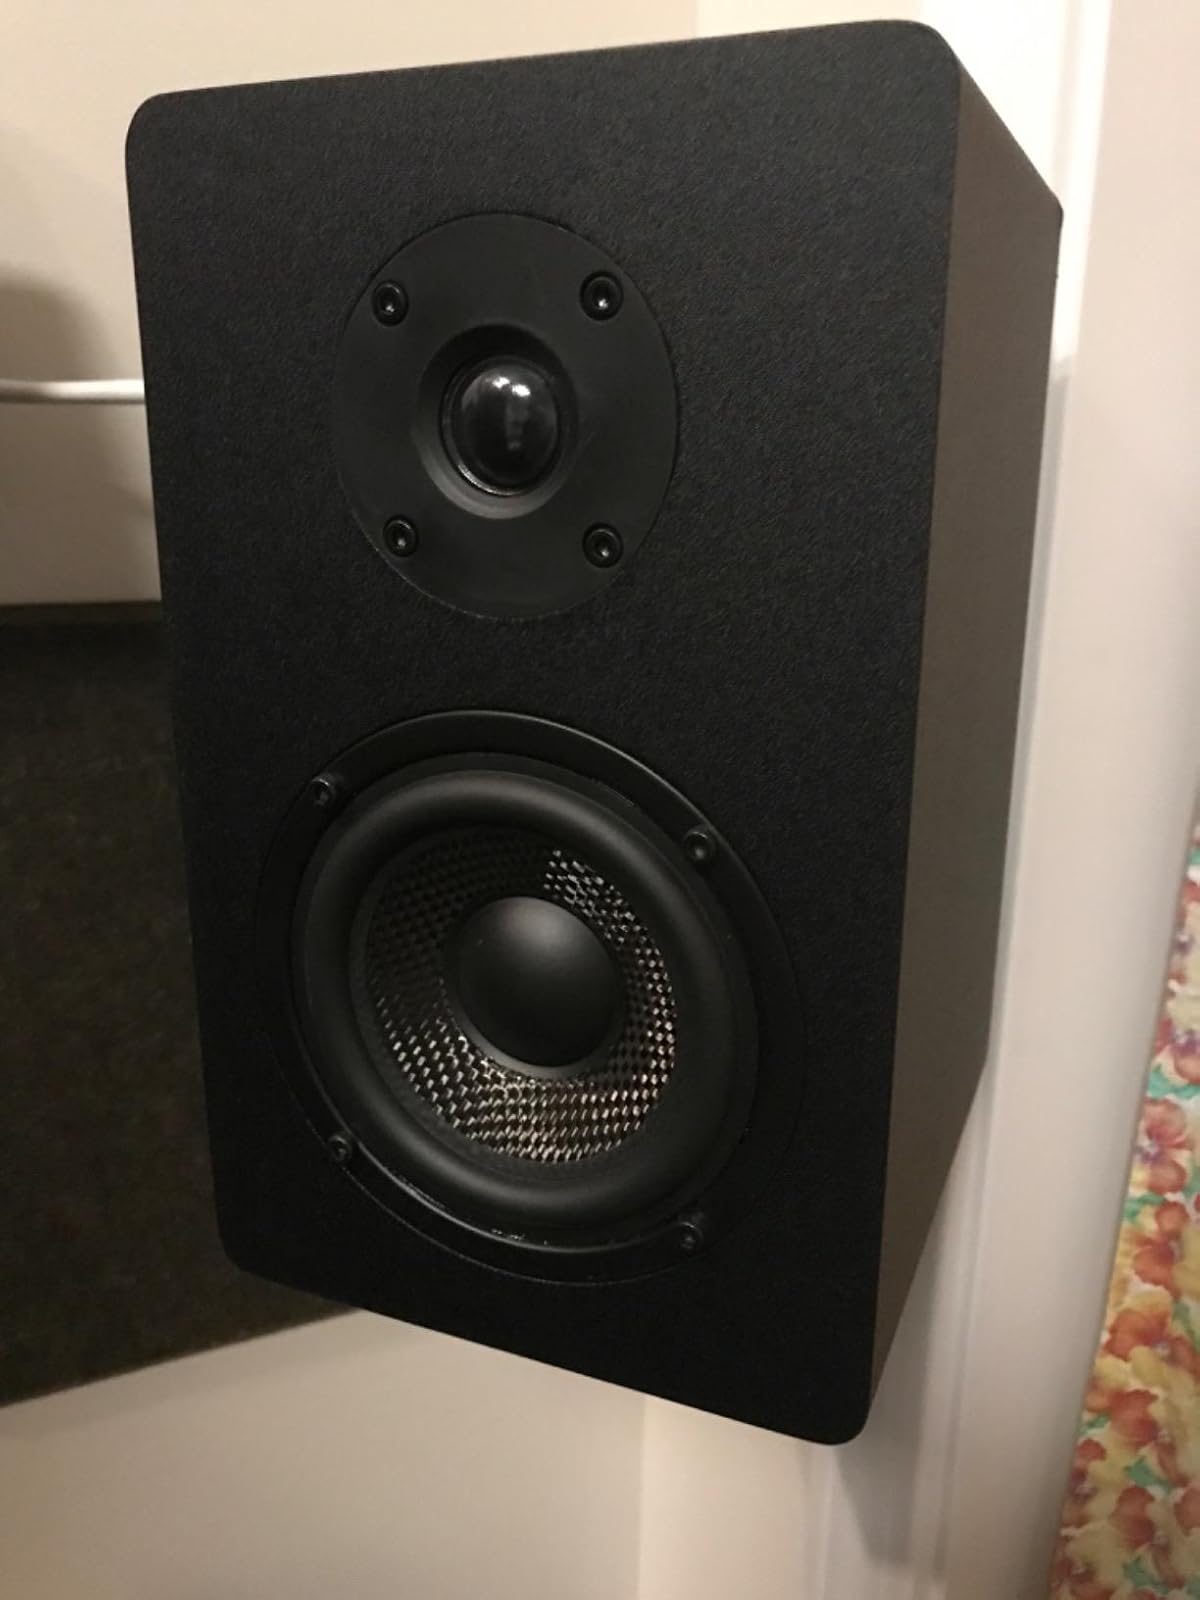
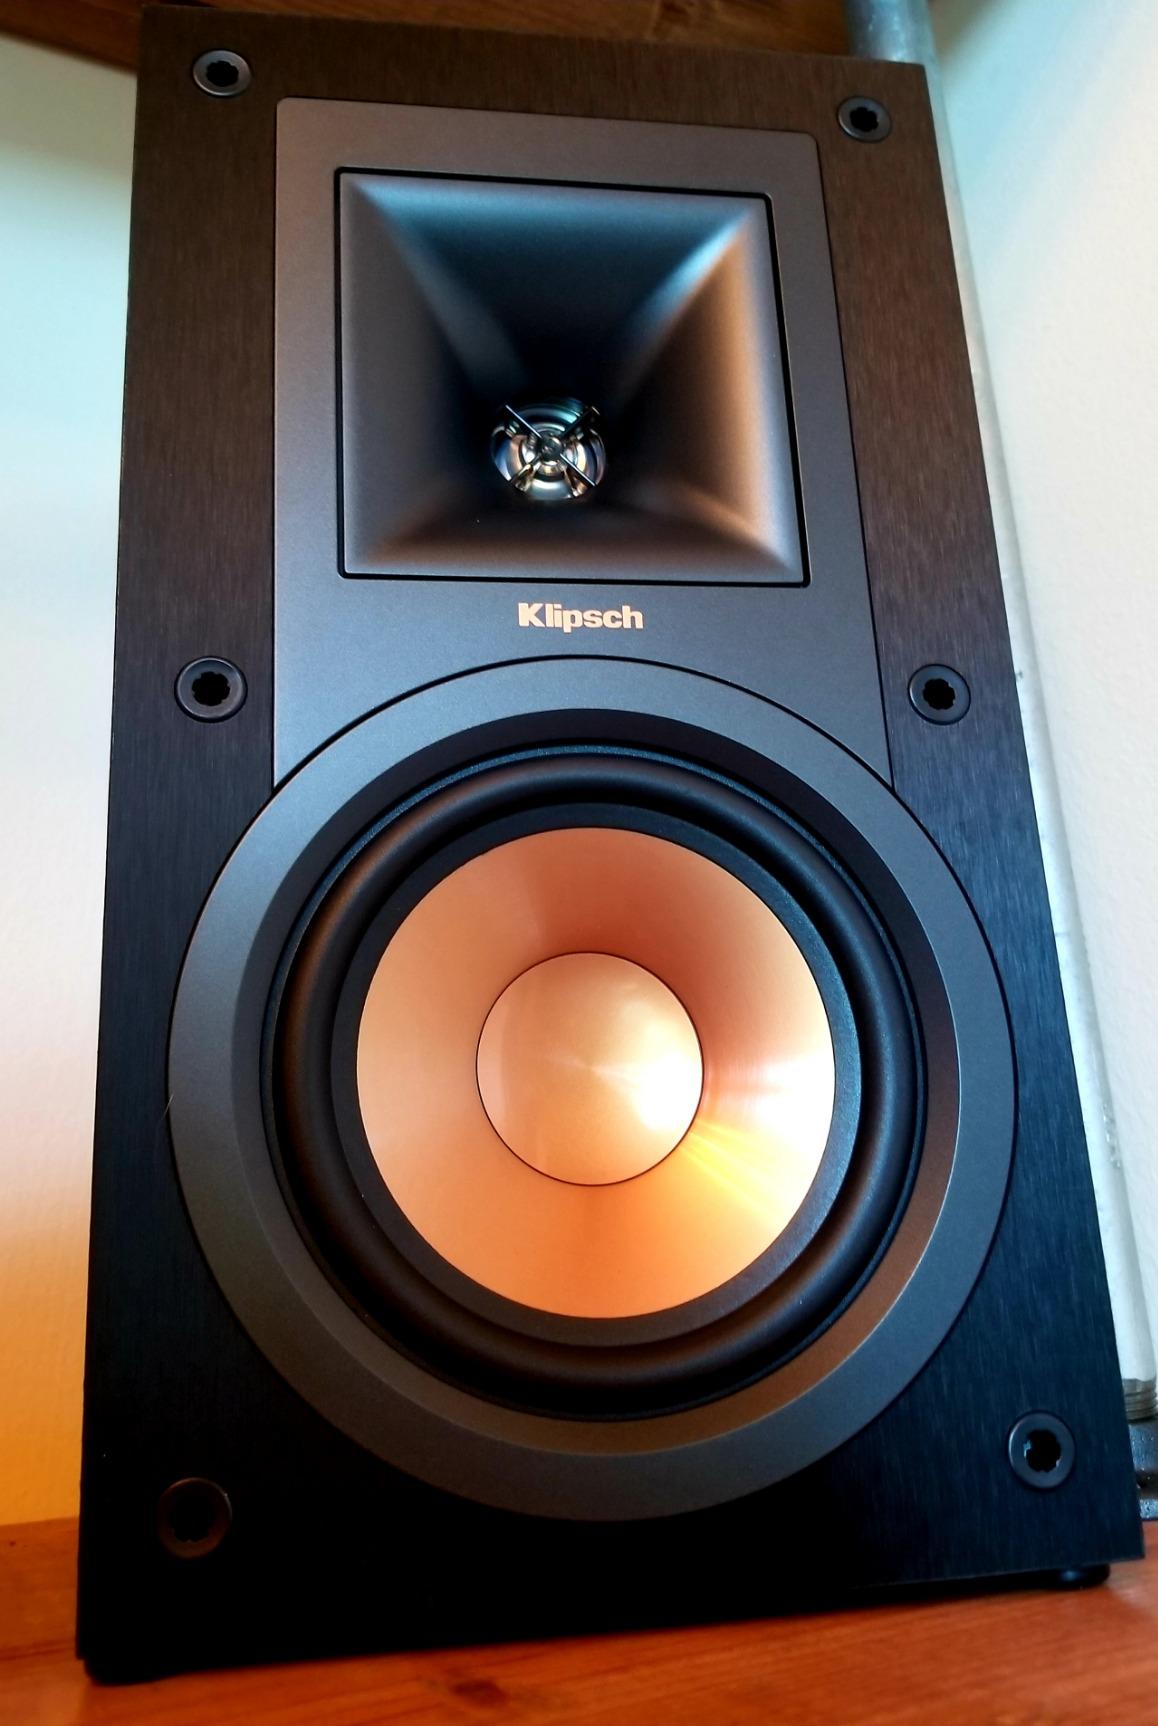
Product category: speaker
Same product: no